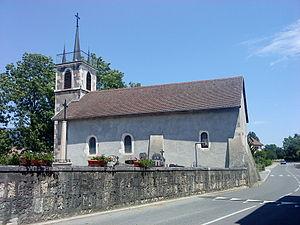
Eglise Saint-Martin de Versonnex, Ain, France
Versonnex est une commune française, située dans le département de l'Ain en région Auvergne-Rhône-Alpes.